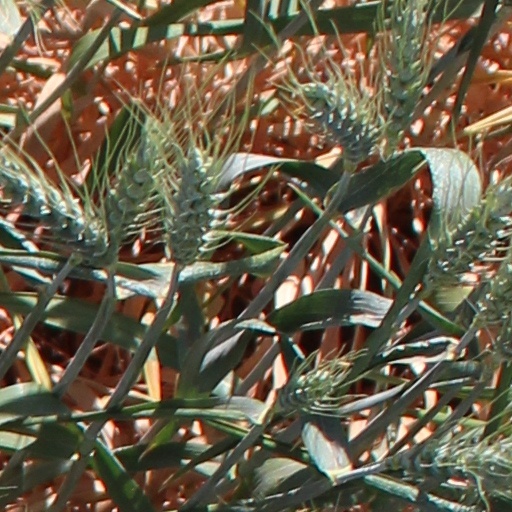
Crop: wheat